Vangshylla

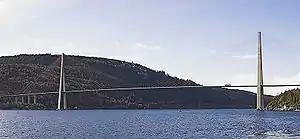
The opening of the Skarnsund Bridge in 1991 caused an enormous change in Vangshylla

The first meeting of local commercial and political interests to establish a bridge across Skarnsund was made in 1972. By 1983, it was formalized by the establishment of the company AS Skarnsundsbrua to finance construction. The Parliament of Norway passed the plans in 1986, and construction started two years later. The bridge cost . In its last year of operation, the ferry service carried 267,894 people, 108,482 cars, 13,878 trucks, 840 buses and 312 motorcycles. The final run of the ferry occurred on 19 December 1991, with Harald V on board. The bridge collected a toll until 15 May 2007. Following the closing of the ferry quay, a marina and breakwater were built at the location of the quay. Skarnsundet Fjordsenter was founded in 1992, and five years later opened eight apartments for rental for fishing tourists. The center was expanded in 2006, when a new breakwater, marina, a fishing equipment store and a marine fuel station were erected.